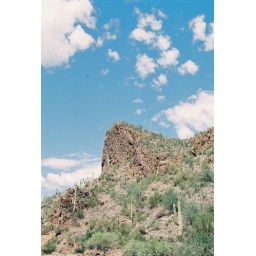
A nifty rock in the Hell's canyon wilderness